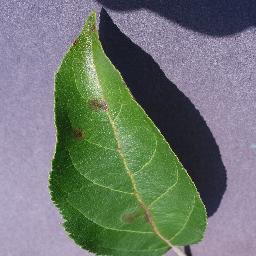
Label: Apple___Apple_scab